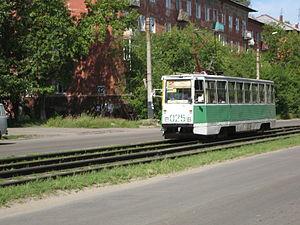
Le tramway d'Oussolié-Sibirskoïé est le réseau de tramways de la ville d'Oussolié-Sibirskoïé, dans l'oblast d'Irkoutsk, en Russie. Il comporte quatre lignes, pour un total de 32,5 kilomètres de longueur additionnée. Sa construction a débuté en 1963, et la première ligne a été mise en service le 16 février 1967.